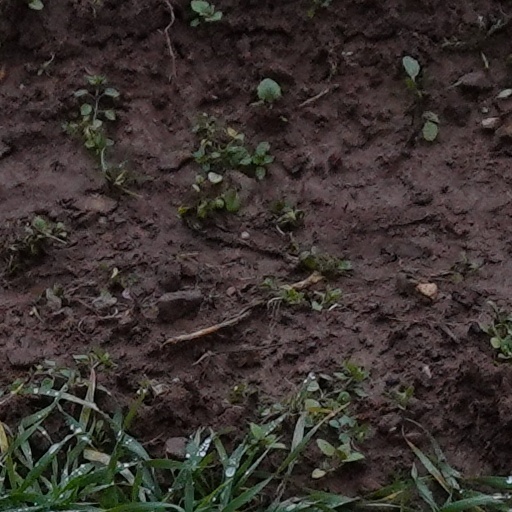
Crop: wheat